1996 Secaucus train collision

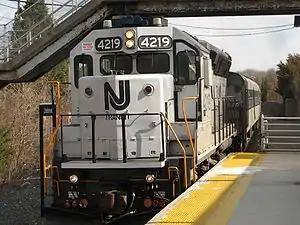
NJT 4219, (formerly 4148), seen in March of 2008

The accident was the New York City area's worst train accident since the 1958 Newark Bay rail accident.